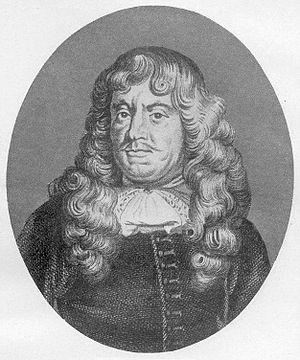
Claes Hensius, Nicolas Heinsius en latin, né le 20 juillet 1620 à Leyde et mort le 7 octobre 1681 à La Haye, est un érudit et diplomate hollandais.